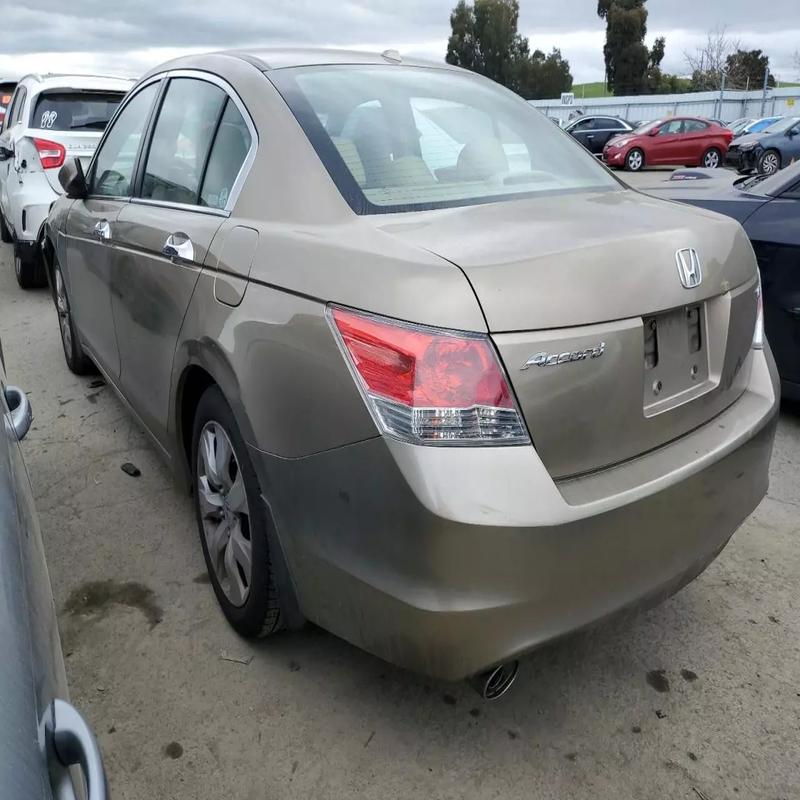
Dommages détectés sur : plaque d'immatriculation arrière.
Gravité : majeur